Altai wapiti

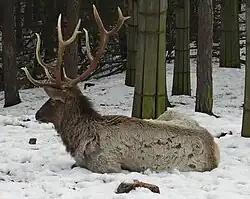
Altai wapiti in the Olomouc Zoo

The Siberian wapiti is similar to other subspecies of "Cervus canadensis" in that the adults have a lighter toned torso with darker necks and juveniles have thicker fur on the body.